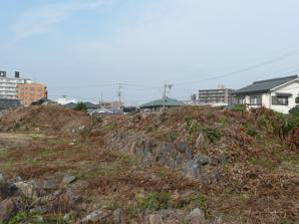
Building: Jōjō Castle
Country: Japan
Year built: 1218
Remains of Jōjō Castle Jōjō Castle ( 上条城 , Jōjō-jō ) was a hirashiro ( 平城 , castle constructed on the plains ) located in Kasugai , Aichi Prefecture , Japan . It was built in 1218 by Osaka Kouzen . Currently only ruins are left. History From 1558 to 1573, the castle lord was Sassa Narimasa 's subordinate. When the Battle of Komaki and Nagakute occurred in 1584, Ikeda Tsuneoki came there. After the war, Toyotomi Hideyoshi stayed at Jōjō Castle. The founder of Higashikasugai , Mayor Hayashi Kimbei , lived here during the Meiji period . References